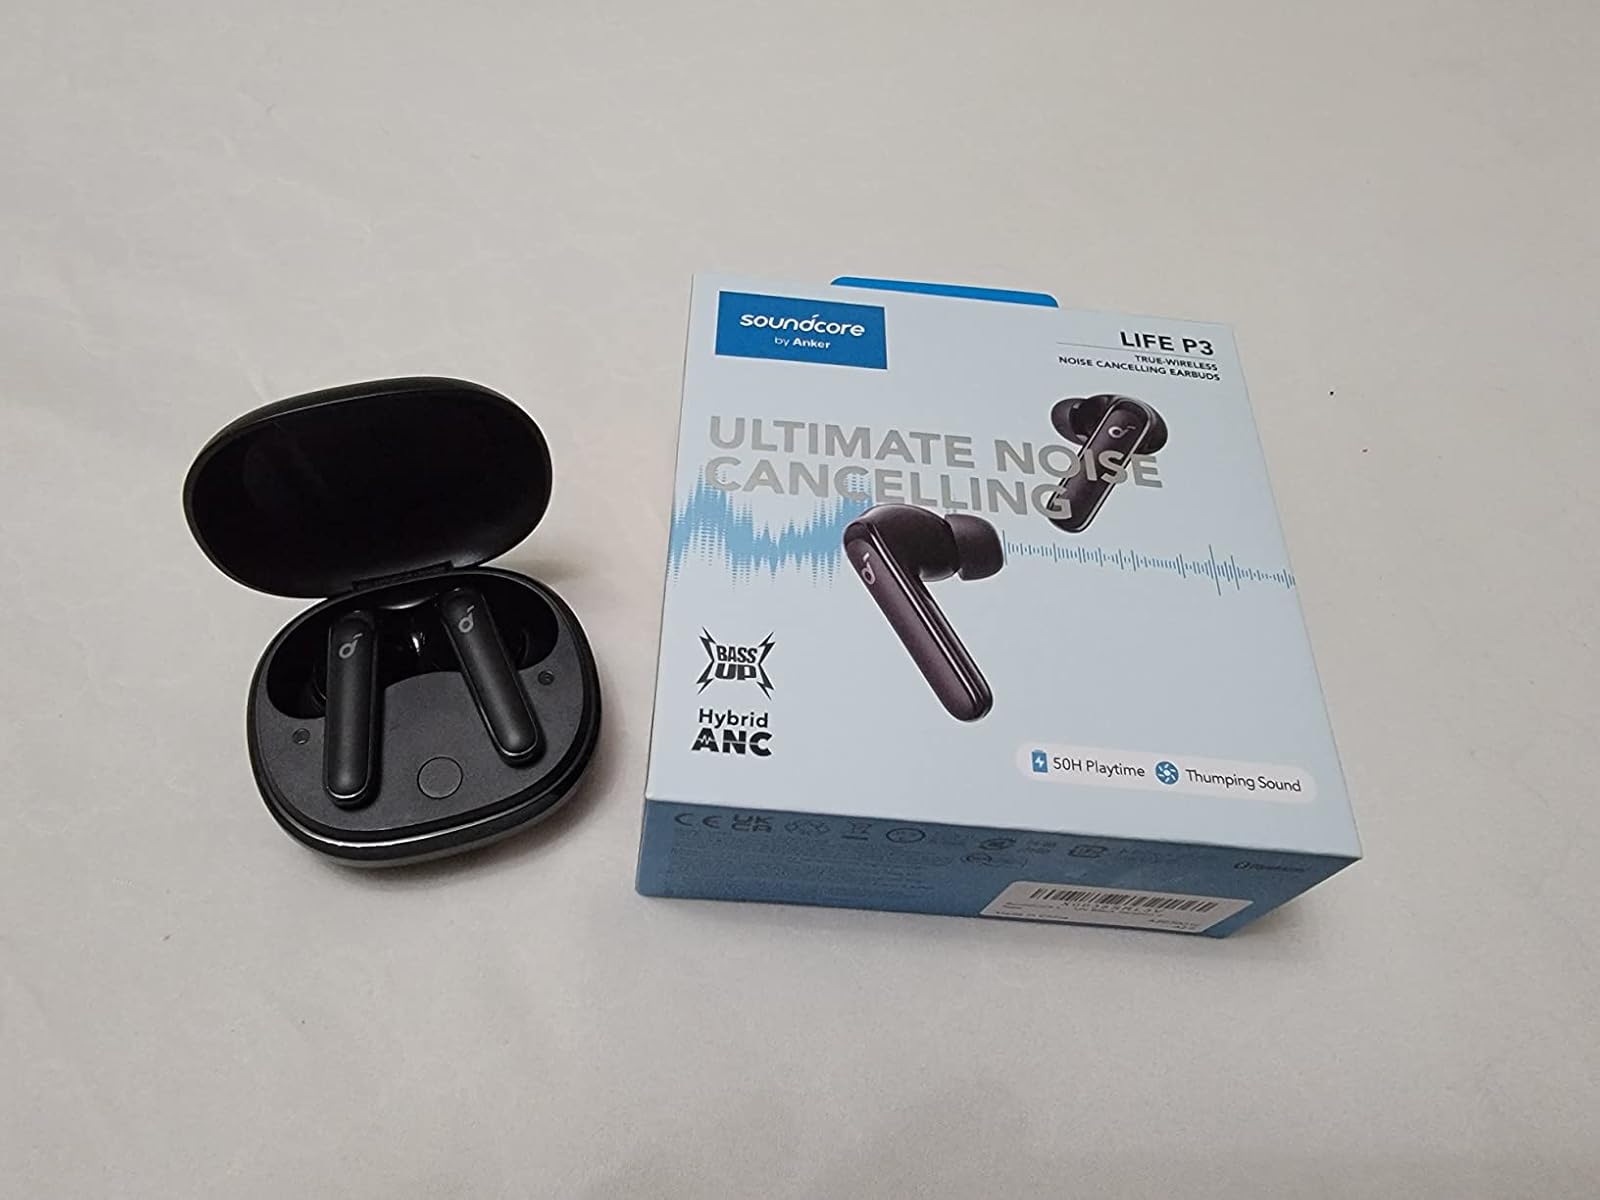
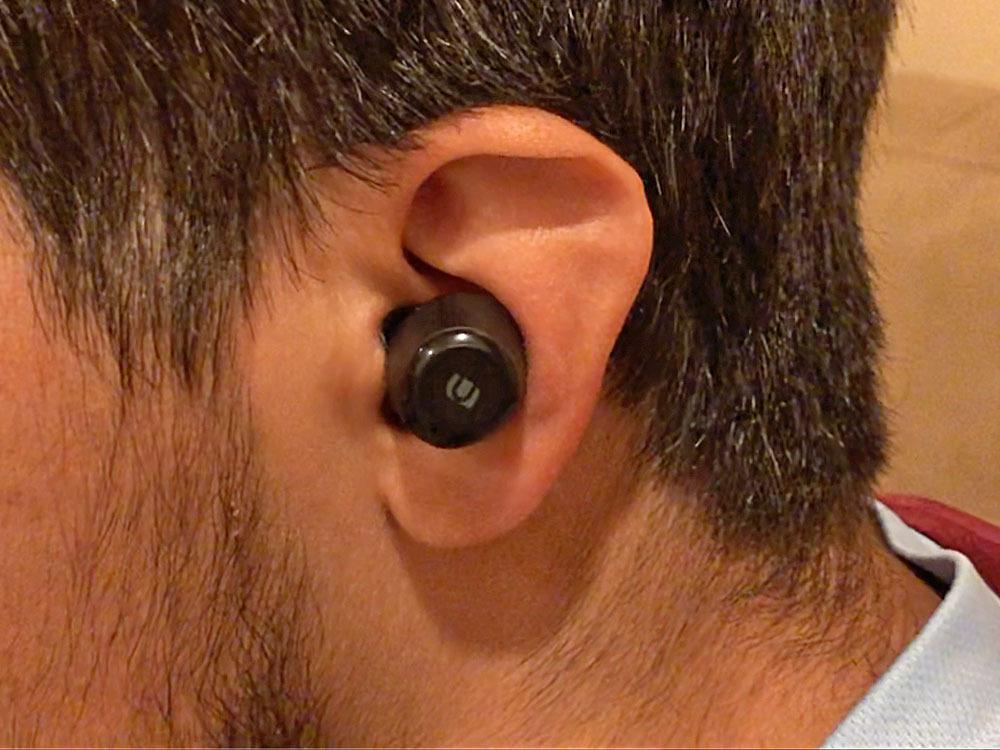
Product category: earbuds
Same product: no